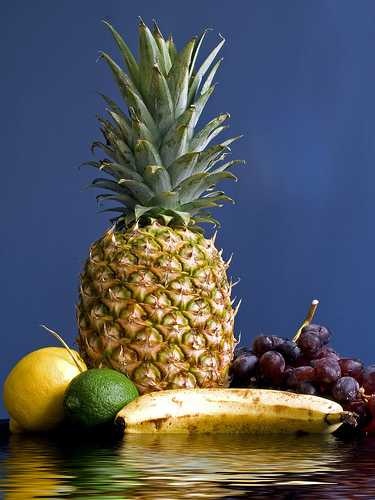
Label: Pineapple